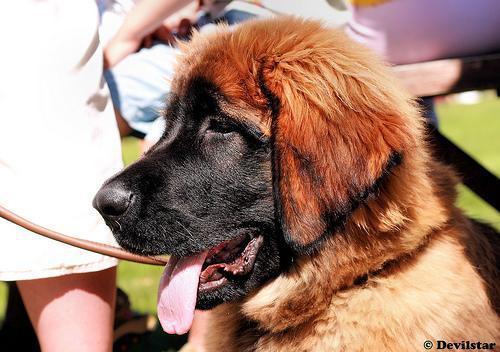
leonberger